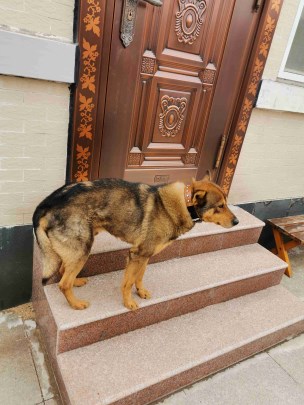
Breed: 3336-n000121-chinese_rural_dog